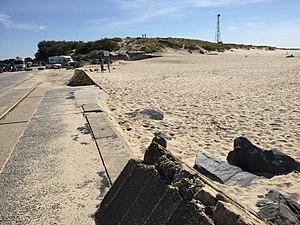
Ensablement du bout de la pointe de Grave
La pointe de Grave est un cap marquant l'extrémité septentrionale du Médoc et du département de la Gironde. C'est également la limite nord des Landes de Gascogne, de la Gascogne, de la forêt des Landes et de la côte d'Argent.